Animal painter

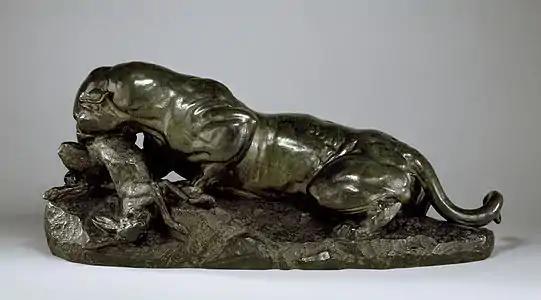
Antoine-Louis Barye, "Jaguar Devouring a Hare", 1850

Animalier, as a collective plural noun, is a term used in antiques for small-scale sculptures of animals in particular (animalier bronzes), but also paintings of animals. Large numbers of these were produced - often mass-produced - in the 19th century in France and elsewhere. Many earlier examples can be found, but animalier sculpture became more popular, and reputable, in early 19th century Paris, with the works of Antoine-Louis Barye (1795–1875) - for whom the term was coined, decisively, by critics in 1831 - and Christopher Fratin (1801-1864). By the mid-19th century, a taste for animal subjects was widespread among the middle-classes.